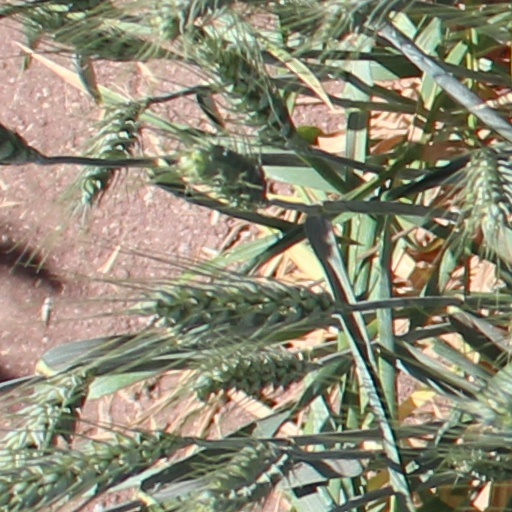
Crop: wheat